Baritone saxophone

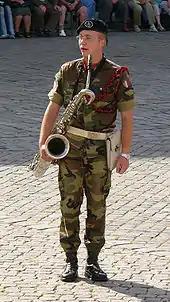
Baritone saxophonist in a military band of the Italian Army

The baritone sax is an important part of military bands and is common in musical theater. Horn sections with baritone saxophone were used on many rock-and-roll hits of the 1950s, several Motown hits of the 1960s featured baritone saxophonist Mike Terry, and the instrument continued to be used in horn sections in American rock and pop music. It is often in the horn sections of funk, blues, Latin, soul bands.